Shahid Parvez

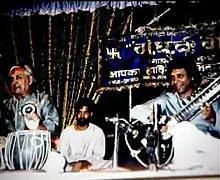
Ustad Shahid Parvez Khan, sitar maestro performing at a concert accompanied by Pandit Kishan Maharaj

Born in Mumbai, India, Ustad Shahid Parvez Khan was trained by his father Ustad Aziz Khan, who was the son of the sitar and surbahar player Wahid Khan. As is the custom among musical families with a storied lineage, Aziz Khan first initiated his son into vocal music and tabla before training him on the Sitar over many years. Shahid's uncle, Hafeez Khan (a prominent singer and surbahar/sitar player), also trained him. He also trained extensively in the art of tabla for over 10 years under Munnu Khan of the Delhi Gharana.